Answer in natural language. Which object is closer to brown colour dresser (highlighted by a red box), blue colour bed (highlighted by a blue box) or framed monochromatic wall decor painting (highlighted by a green box)? Choose between the following options: blue colour bed (highlighted by a blue box) or framed monochromatic wall decor painting (highlighted by a green box)
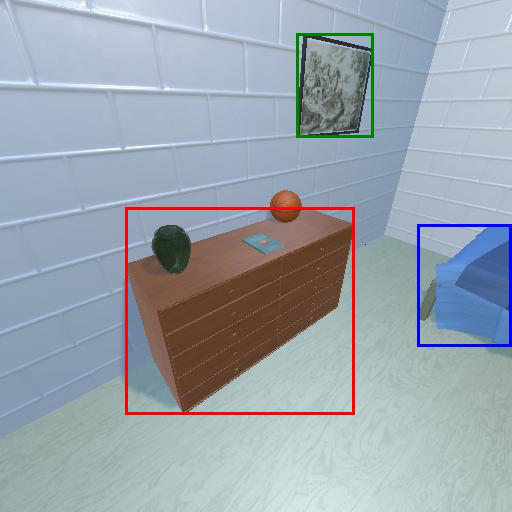
<answer>framed monochromatic wall decor painting (highlighted by a green box)</answer>